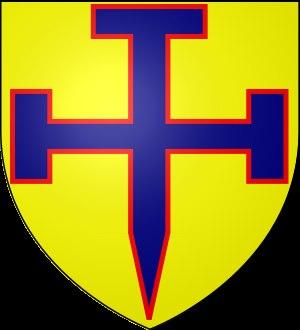
Æthelred le Malavisé est roi d'Angleterre de 978 à sa mort, avec une interruption de fin 1013 à début 1014. Son règne est marqué par la recrudescence des attaques des Vikings.